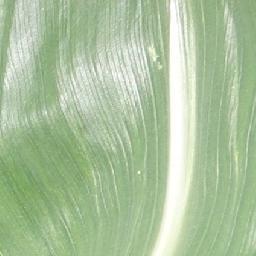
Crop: corn
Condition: (maize)_healthy